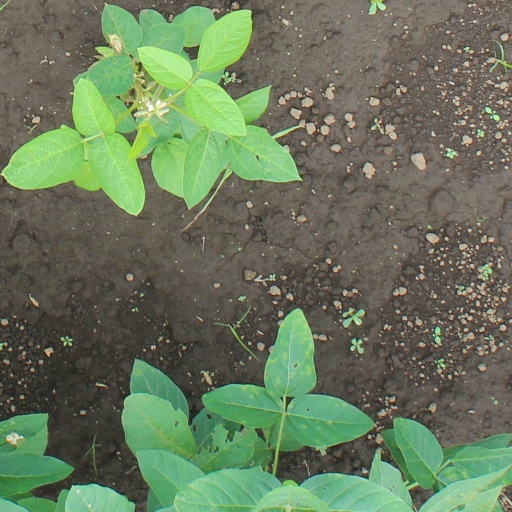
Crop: soybean